Panionium

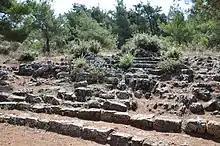
Theatre near Güzelçamlı

Wiegand's site has been for many years identified as the Panionion. It was enclosed by a "temenos" wall, of which one to three courses can still be seen, with an entrance from the west. In the central area can be seen evidence of a rectangular stone, presumed to be the altar of Poseidon, dated from the end of the 6th century BC. At the foot of the hill, southwest of the altar, is a small theatre or odeum. It is in diameter, a little bit more than semicircular, with 11 rows of seats, cut into solid rock, and is presumed to be the council chamber for the meetings of the Ionian League. It dates from the 4th century BC, when the Ionian League and the Panionia were revived. Between the sanctuary and the council chamber is a large cave, although what if any cult function it may have had is unknown. Ancient sources mention sacrifices, but no temple, and none has been found.